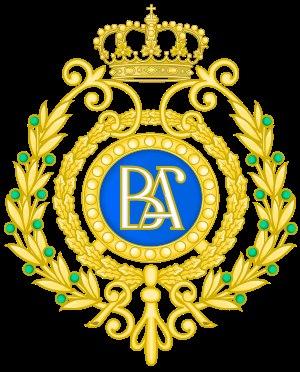
Francisco Sánchez Gómez, connu sous le nom de Paco de Lucía [ˈpä.ko̞ ð̞e̞ lu.ˈθi.ä], né le 21 décembre 1947 à Algésiras en Espagne et mort le 25 février 2014 à Playa del Carmen au Mexique, est un guitariste espagnol.
Antoni Clavé, né le 5 avril 1913 à Barcelone et mort le 31 août 2005 à Saint-Tropez, est un peintre, graveur et sculpteur espagnol.